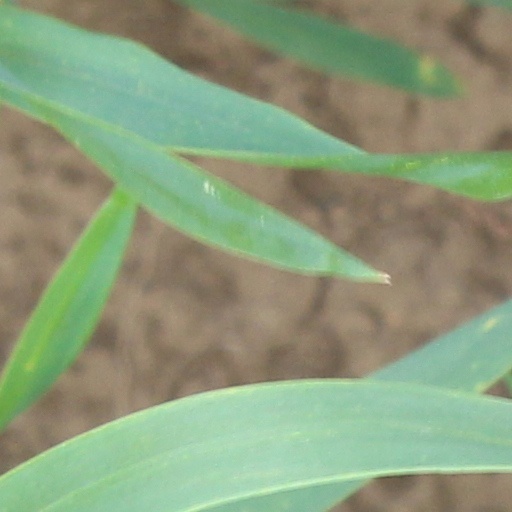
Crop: wheat